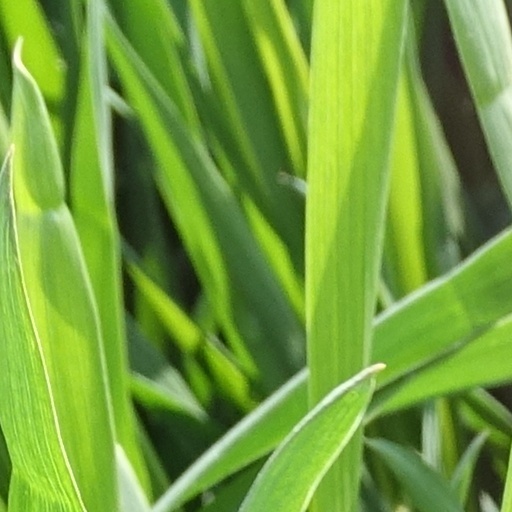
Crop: wheat